Kramatorsk railway station attack

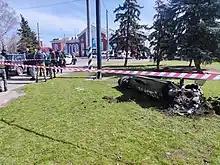
Debris from one of the missiles, with the railway station visible in the background. The top half of the inscription ("[in revenge] for the children") is visible.

According to the Ukrainian government, between 1000 and 4000 civilians, mainly women and children, were present at the station awaiting evacuation from the region, which was being subjected to heavy Russian shelling.